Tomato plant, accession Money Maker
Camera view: bottom (45 deg); turntable rotation: 330 degrees
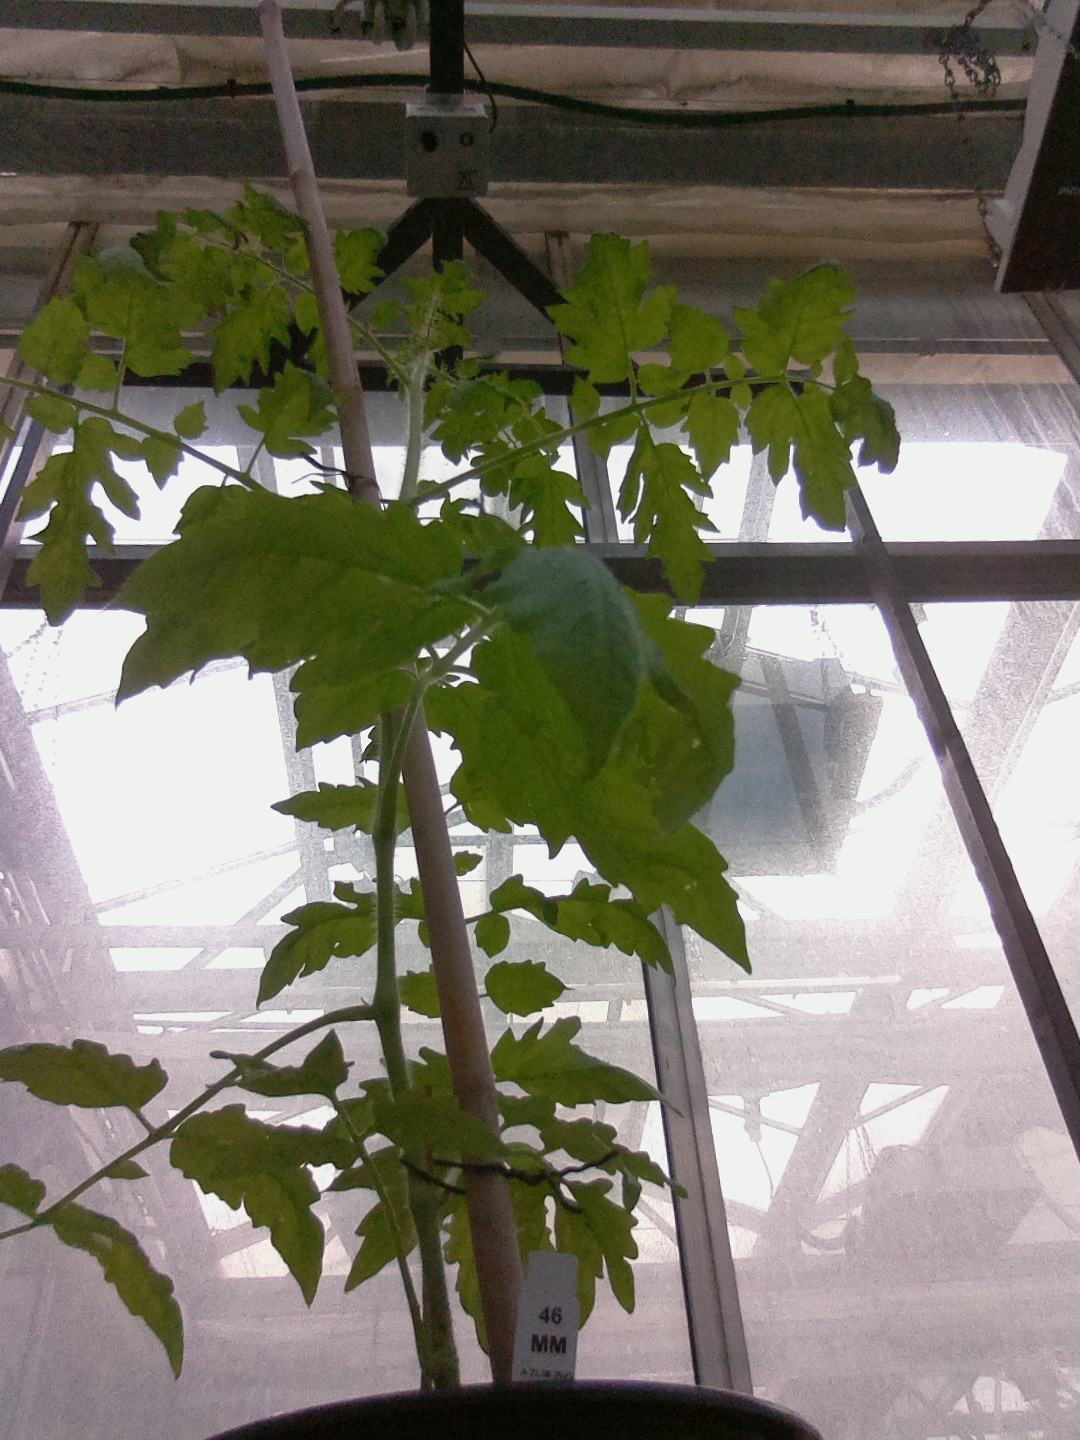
BBCH growth stage 52: 2 inflorescences visible